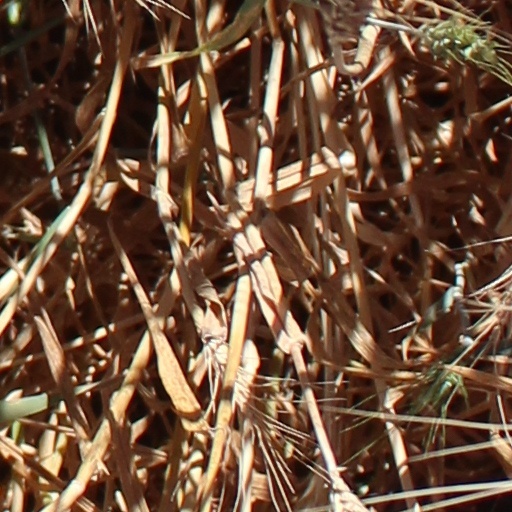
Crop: wheat